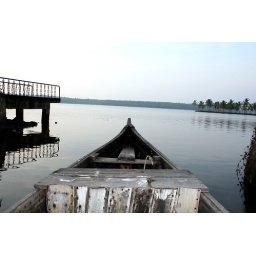
Off to the river in the country boat